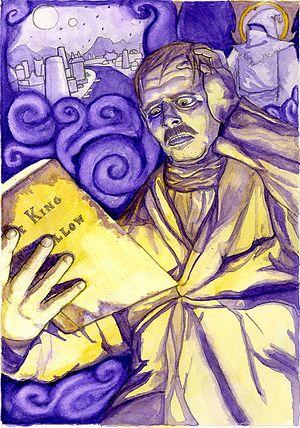
Hildred Castaigne lisant la pièce Le Roi en jaune. Illustration de Tucker Sherry d'après Le Restaurateur de réputations, nouvelle de Robert W. Chambers."